National Independence Day (Poland)

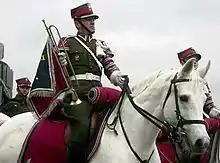
A fanfare trumpeter of the Presidential Horse Guard Mounted Ceremonial Squadron of the Polish Army at the 2007 National Independence Day ceremonies.

These formations, except for the 1 Honor Guard Company (Presidential Joint Service), have extra two personnel for the guard mounting segment in front of the Tomb of the Unknown Soldier, which is during the ceremony proper. Behind the formations is the RHGR's State Honors Artillery Battery, whose 4-5 vintage First World War field guns are stationed.